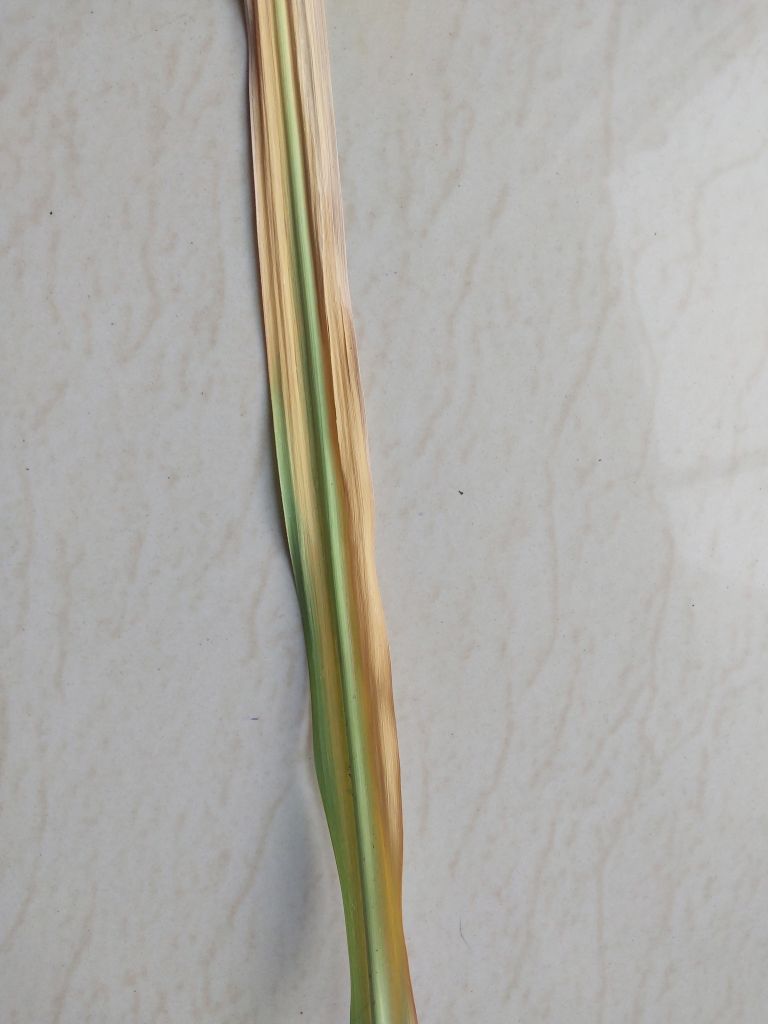
Label: Yellow Leaf